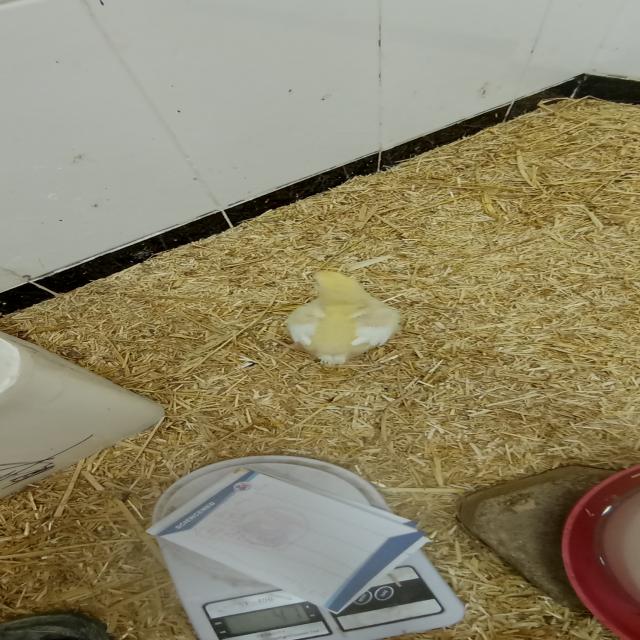
Weight: 227 g